Cookware and bakeware

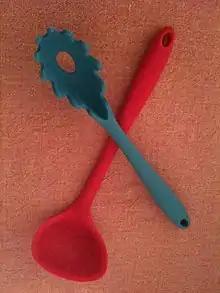
Silicone ladles

Steel or aluminum cooking pans can be coated with a substance such as polytetrafluoroethylene (PTFE, often referred to with the genericized trademark Teflon) in order to minimize food sticking to the pan surface. There are advantages and disadvantages to such a coating. Coated pans are easier to clean than most non-coated pans, and require little or no additional oil or fat to prevent sticking, a property that helps to produce lower fat food. On the other hand, some sticking is required to cause sucs to form, so a non-stick pan cannot be used where a pan sauce is desired. Non-stick coatings tend to degrade over time and are susceptible to damage. Using metal implements, harsh scouring pads, or chemical abrasives can damage or destroy cooking surface.